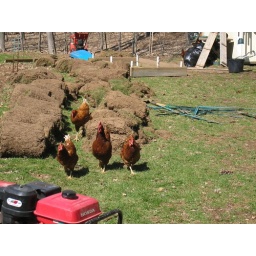
We moved the garden in Manchester, the chickens loved eating all the bugs.